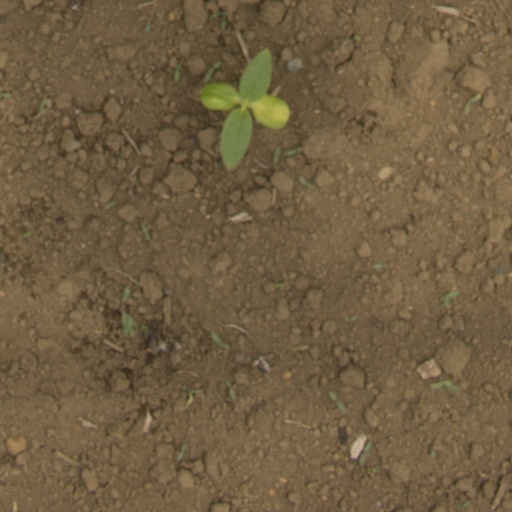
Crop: Jerusalem artichoke